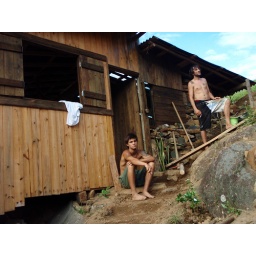
the boys were building the little house, photo by lazyb